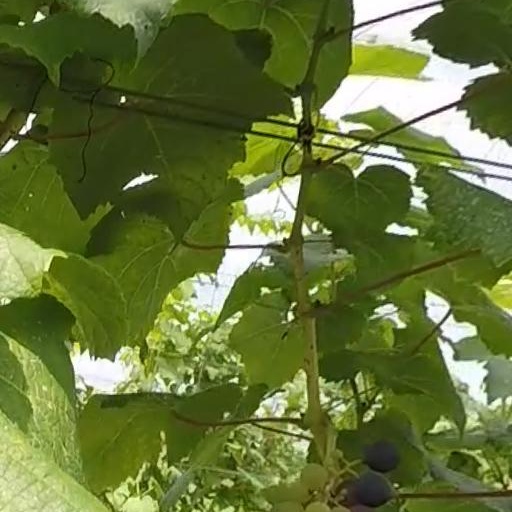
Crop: grape